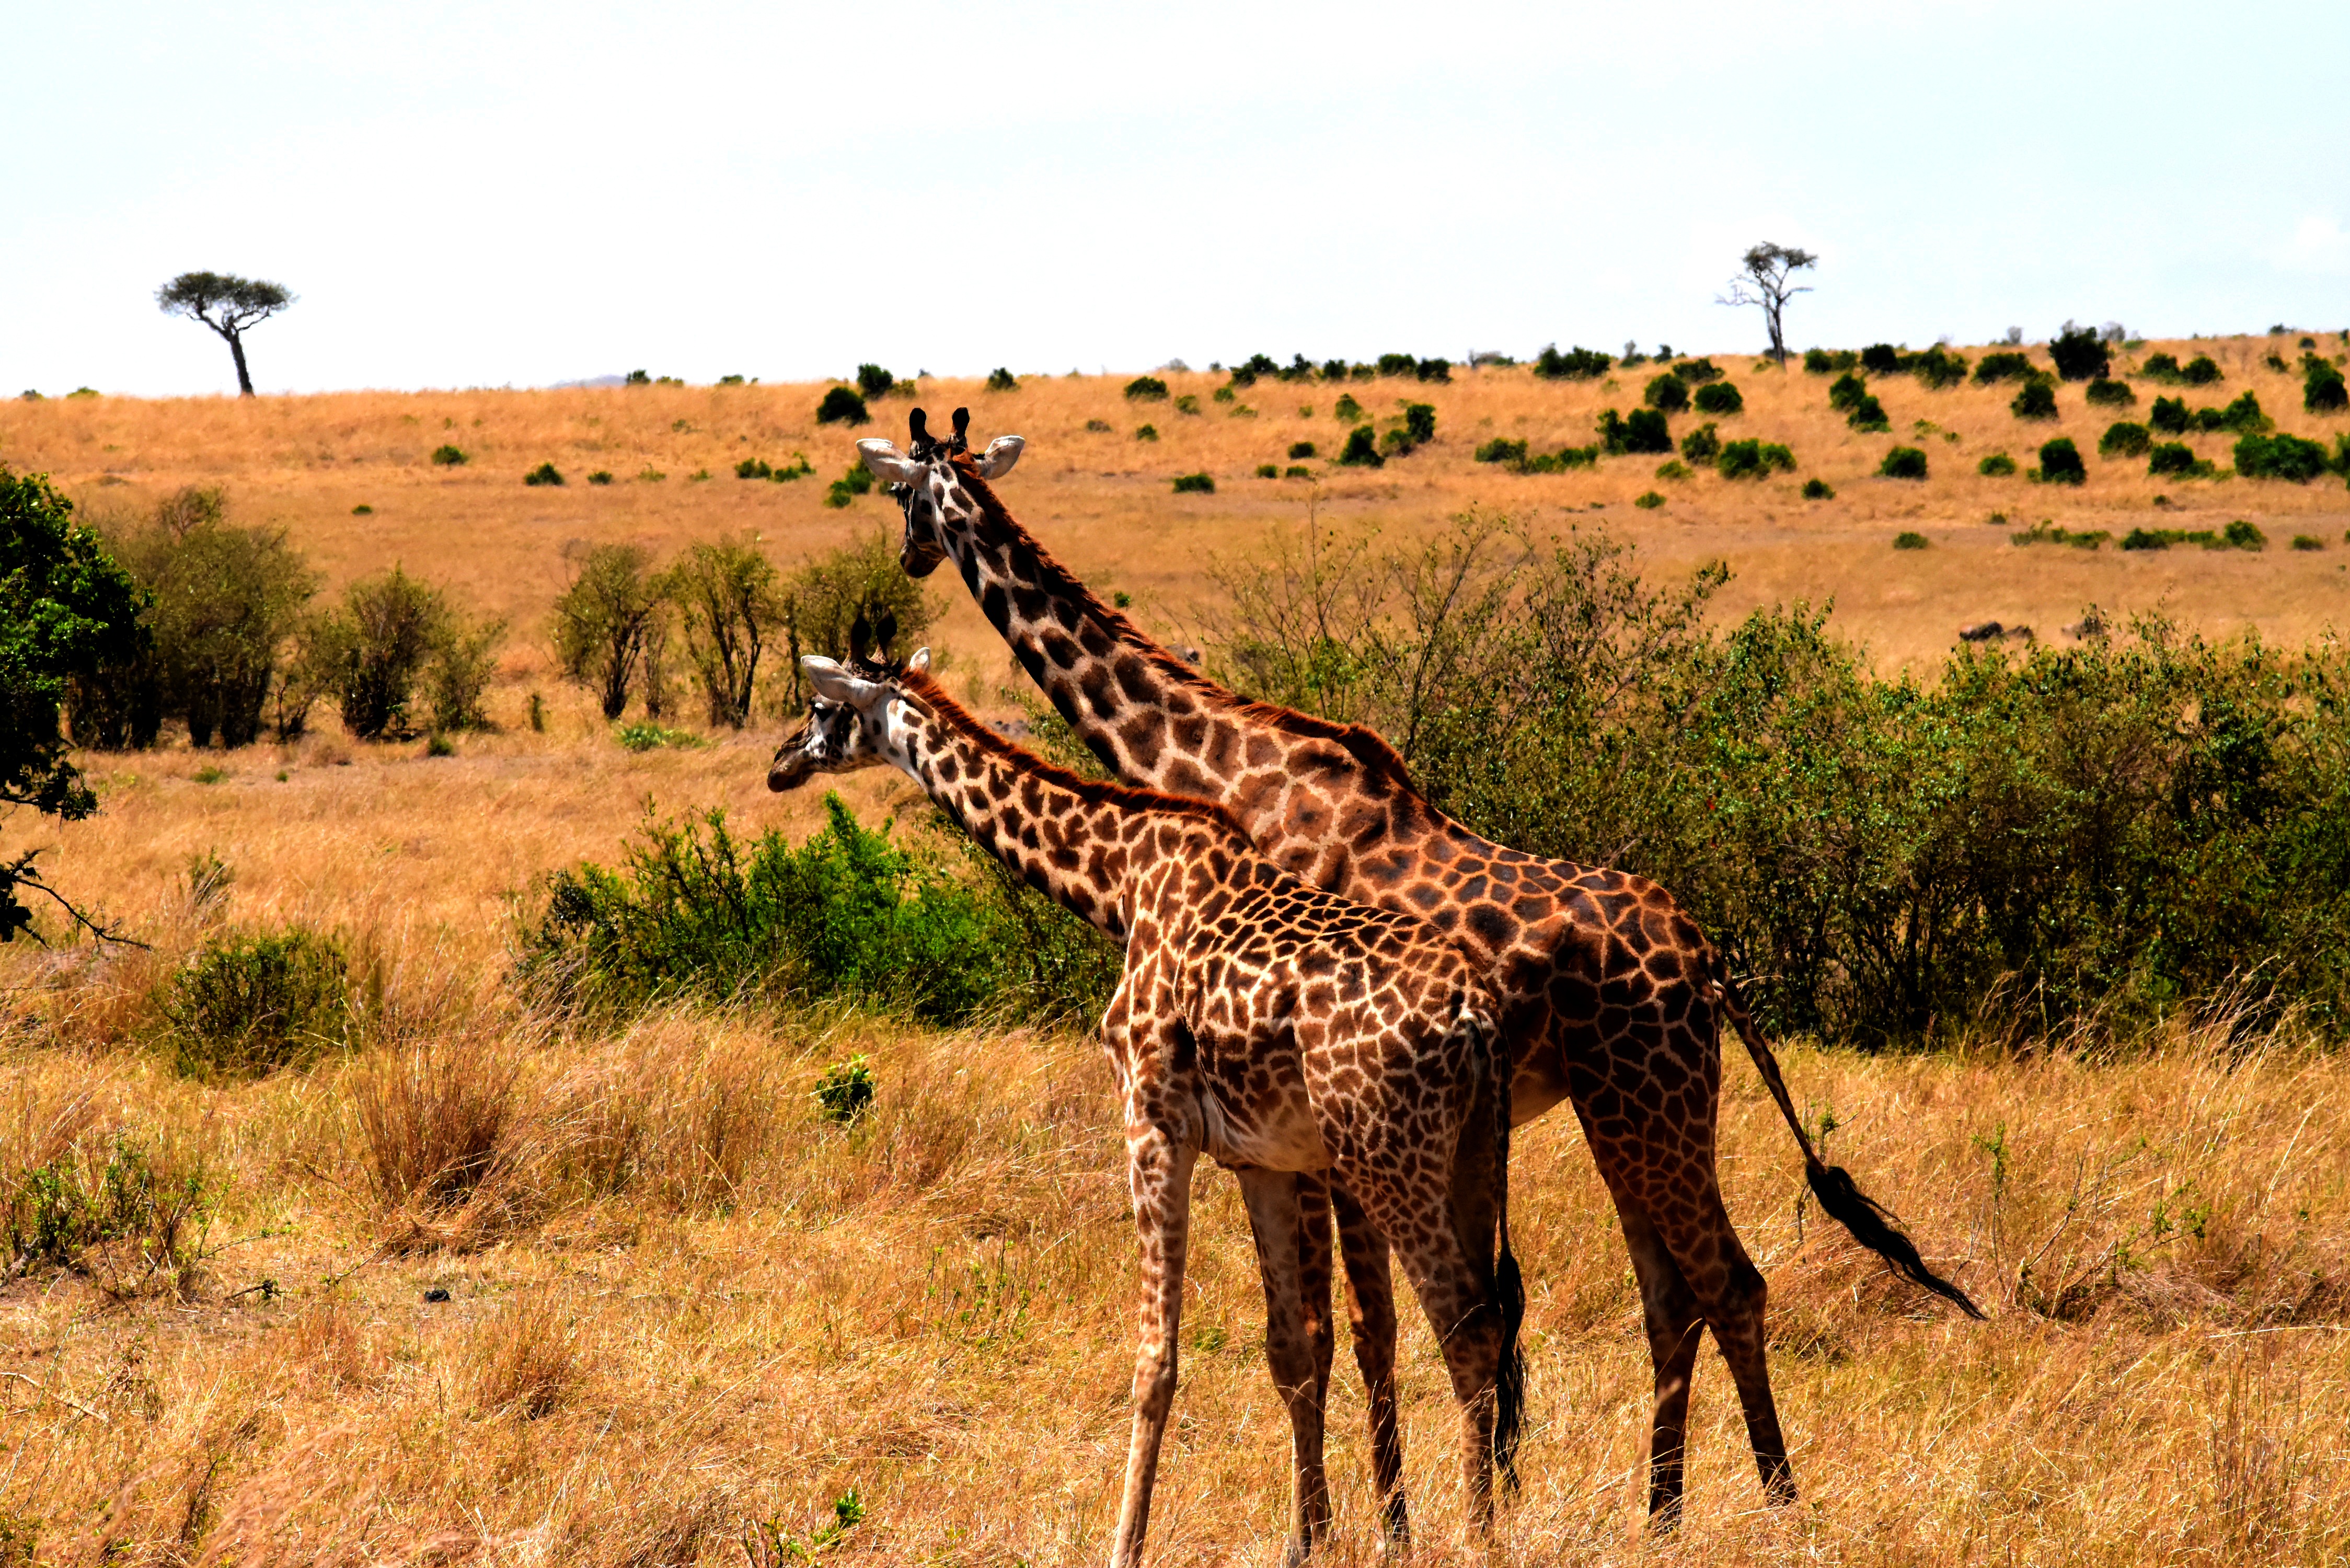
wilderness, prairie, adventure, travel, wildlife, wild, herd, natural, africa, park, mammal, fauna, savanna, plain, giraffe, grassland, tanzania, safari, ecosystem, serengeti, giraffidae